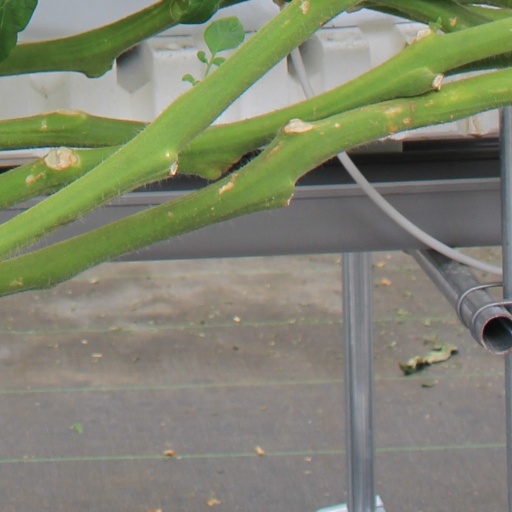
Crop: tomato